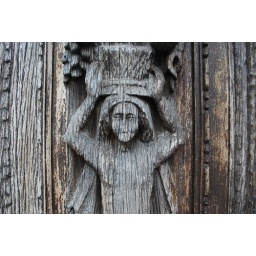
Figure carved in a wooden church door